Sartène Town Hall

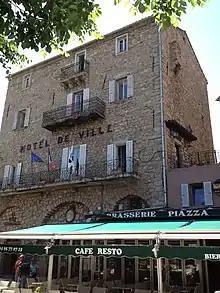
Sartène Town Hall

Sartène Town Hall is the Town Hall in Sartène, Southern Corsica, Corsica. The building is the subject of an inscription in respect of the historic monuments by decree of March 8, 1991.